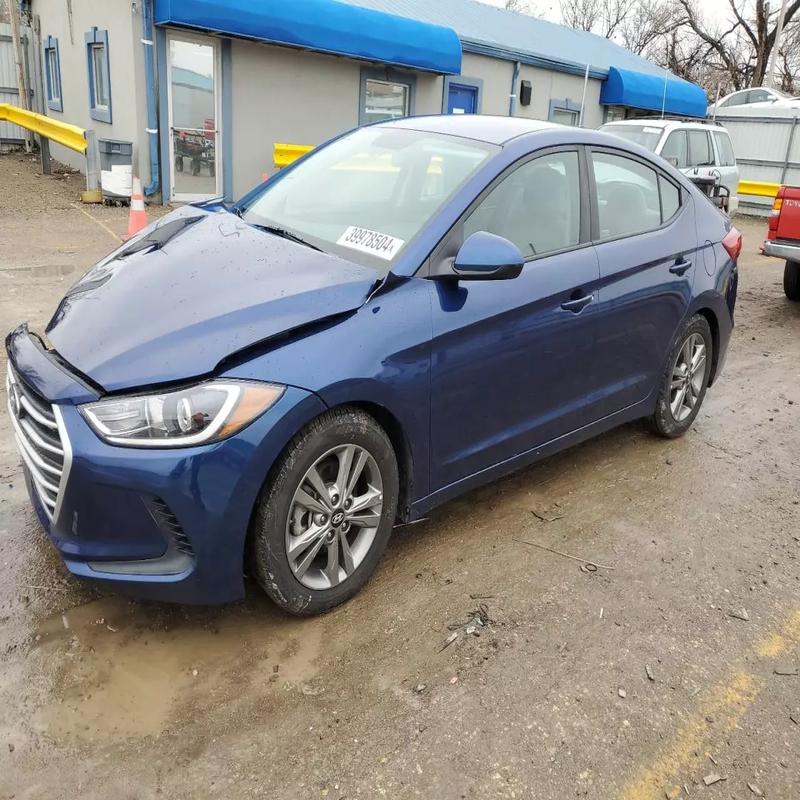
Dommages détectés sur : capot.
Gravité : mineur